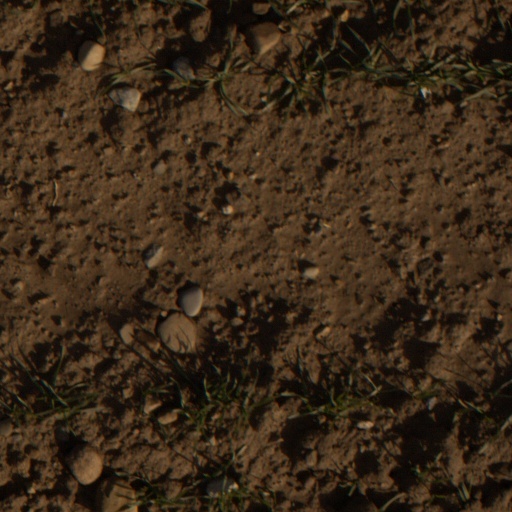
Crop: wheat